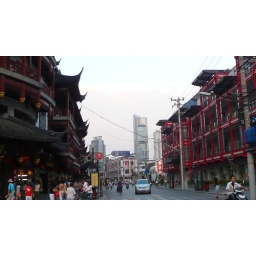
old and new architecture mirror each other over a street